Marvel Cinematic Universe: Phase Four

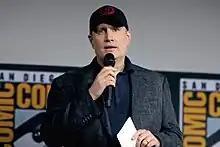
Kevin Feige announcing Phase Four titles at the 2019 San Diego Comic-Con

In July 2019, Marvel Studios held a panel at San Diego Comic-Con where Feige announced the full Phase Four slate. This included five films to be released—"Black Widow", "Eternals", "Shang-Chi and the Legend of the Ten Rings", "Doctor Strange in the Multiverse of Madness", and ""—as well as five event series to be released on Disney+—"The Falcon and the Winter Soldier", "WandaVision", "Loki", "What If...?", and "Hawkeye". He confirmed that there would be connections between the films and series, with the events of "WandaVision" directly setting up "Doctor Strange in the Multiverse of Madness" and "Loki" tying into it. Feige stated that these ten projects were the full Phase Four slate at that point, despite Marvel already developing further projects at that time, such as the long-in-development "Guardians of the Galaxy Vol. 3", sequels to "Black Panther" (2018) and "Captain Marvel" (2019), and a film based on the Fantastic Four. Feige also noted that the studio had films scheduled to be released after 2021 which would not be officially announced or given release dates at that time. A month later at D23, Feige announced three more Disney+ series that would be released as part of the Phase Four slate: "Ms. Marvel", "Moon Knight", and "", as well as the "Black Panther" sequel with the placeholder title "Black Panther II" and a May 6, 2022, release. In September, Disney and Sony Pictures announced that Marvel Studios and Feige would return to produce "", set for release during this phase.